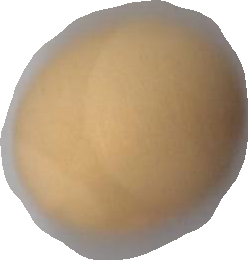
Variety: Grobogan